2014 Oso landslide

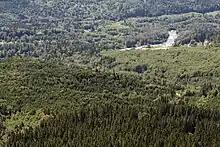
2009 view to the southwest overlooking the slide site (on the left) and the Steelhead Haven plat across the Stillaguamish River. The unstable area is the area of lighter green trees to the right and beneath the river section that is visible. The mudslide flowed towards the upper left, across the river. All of the houses visible in the image were destroyed.

The March 2014 landslide engulfed 49 homes and other structures in an unincorporated neighborhood known as "Steelhead Haven" on the south side of the North Fork of the Stillaguamish River, approximately east of Oso, Washington. It also dammed the river, causing extensive flooding upstream as well as blocking State Route 530, the main route to the town of Darrington (population 1,347), east of Oso.